Nantes Cathedral

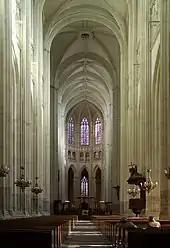
The nave

In the third phase, c. 1500–1516, the glass in the great west window was installed (1498), as a gift from Queen Anne. In 1500 took place the vaulting of the first bay of the nave. From 1508 to 1516 the eastern bay of the south aisle of the nave and its chapel was completed and vaulted; the south transept was begun, finishing most of the upper parts of its western wall by 1519–1520. The financial support came from Bishop Guillaume Guegen and the architect was Jacques Drouet.